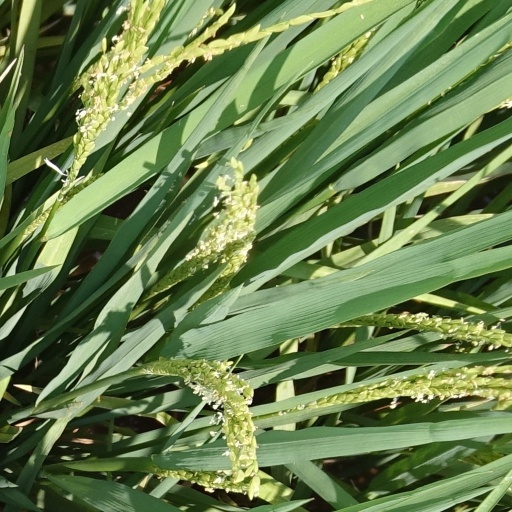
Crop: rice